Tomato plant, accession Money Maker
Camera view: bottom (45 deg); turntable rotation: 180 degrees
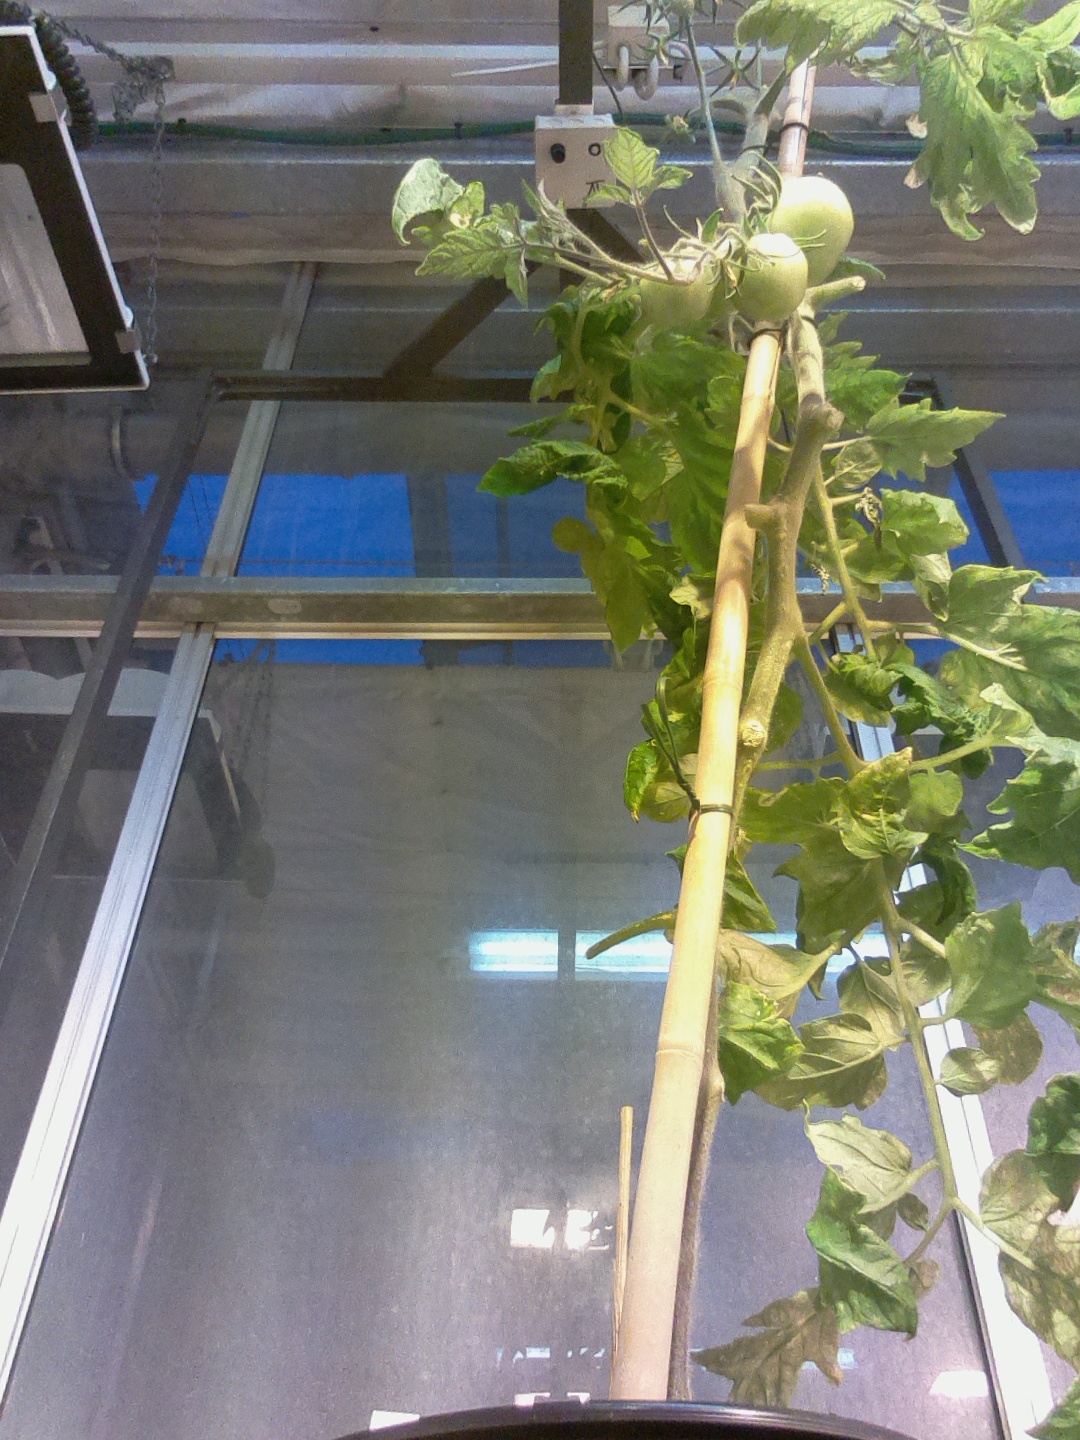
BBCH growth stage 77: 70%-80% of final fruit size